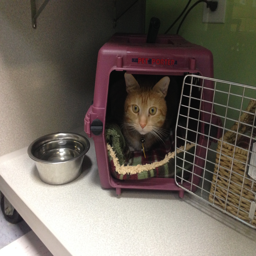
do not put the carrier down and allow your cats to circle the new cats like prey .